Thomas Oliver House

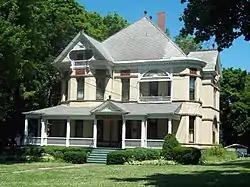
Thomas Oliver House, June 2009

Thomas Oliver House is a historic home located at Lockport in Niagara County, New York. It is a -story Queen Anne style brick dwelling built in 1891.